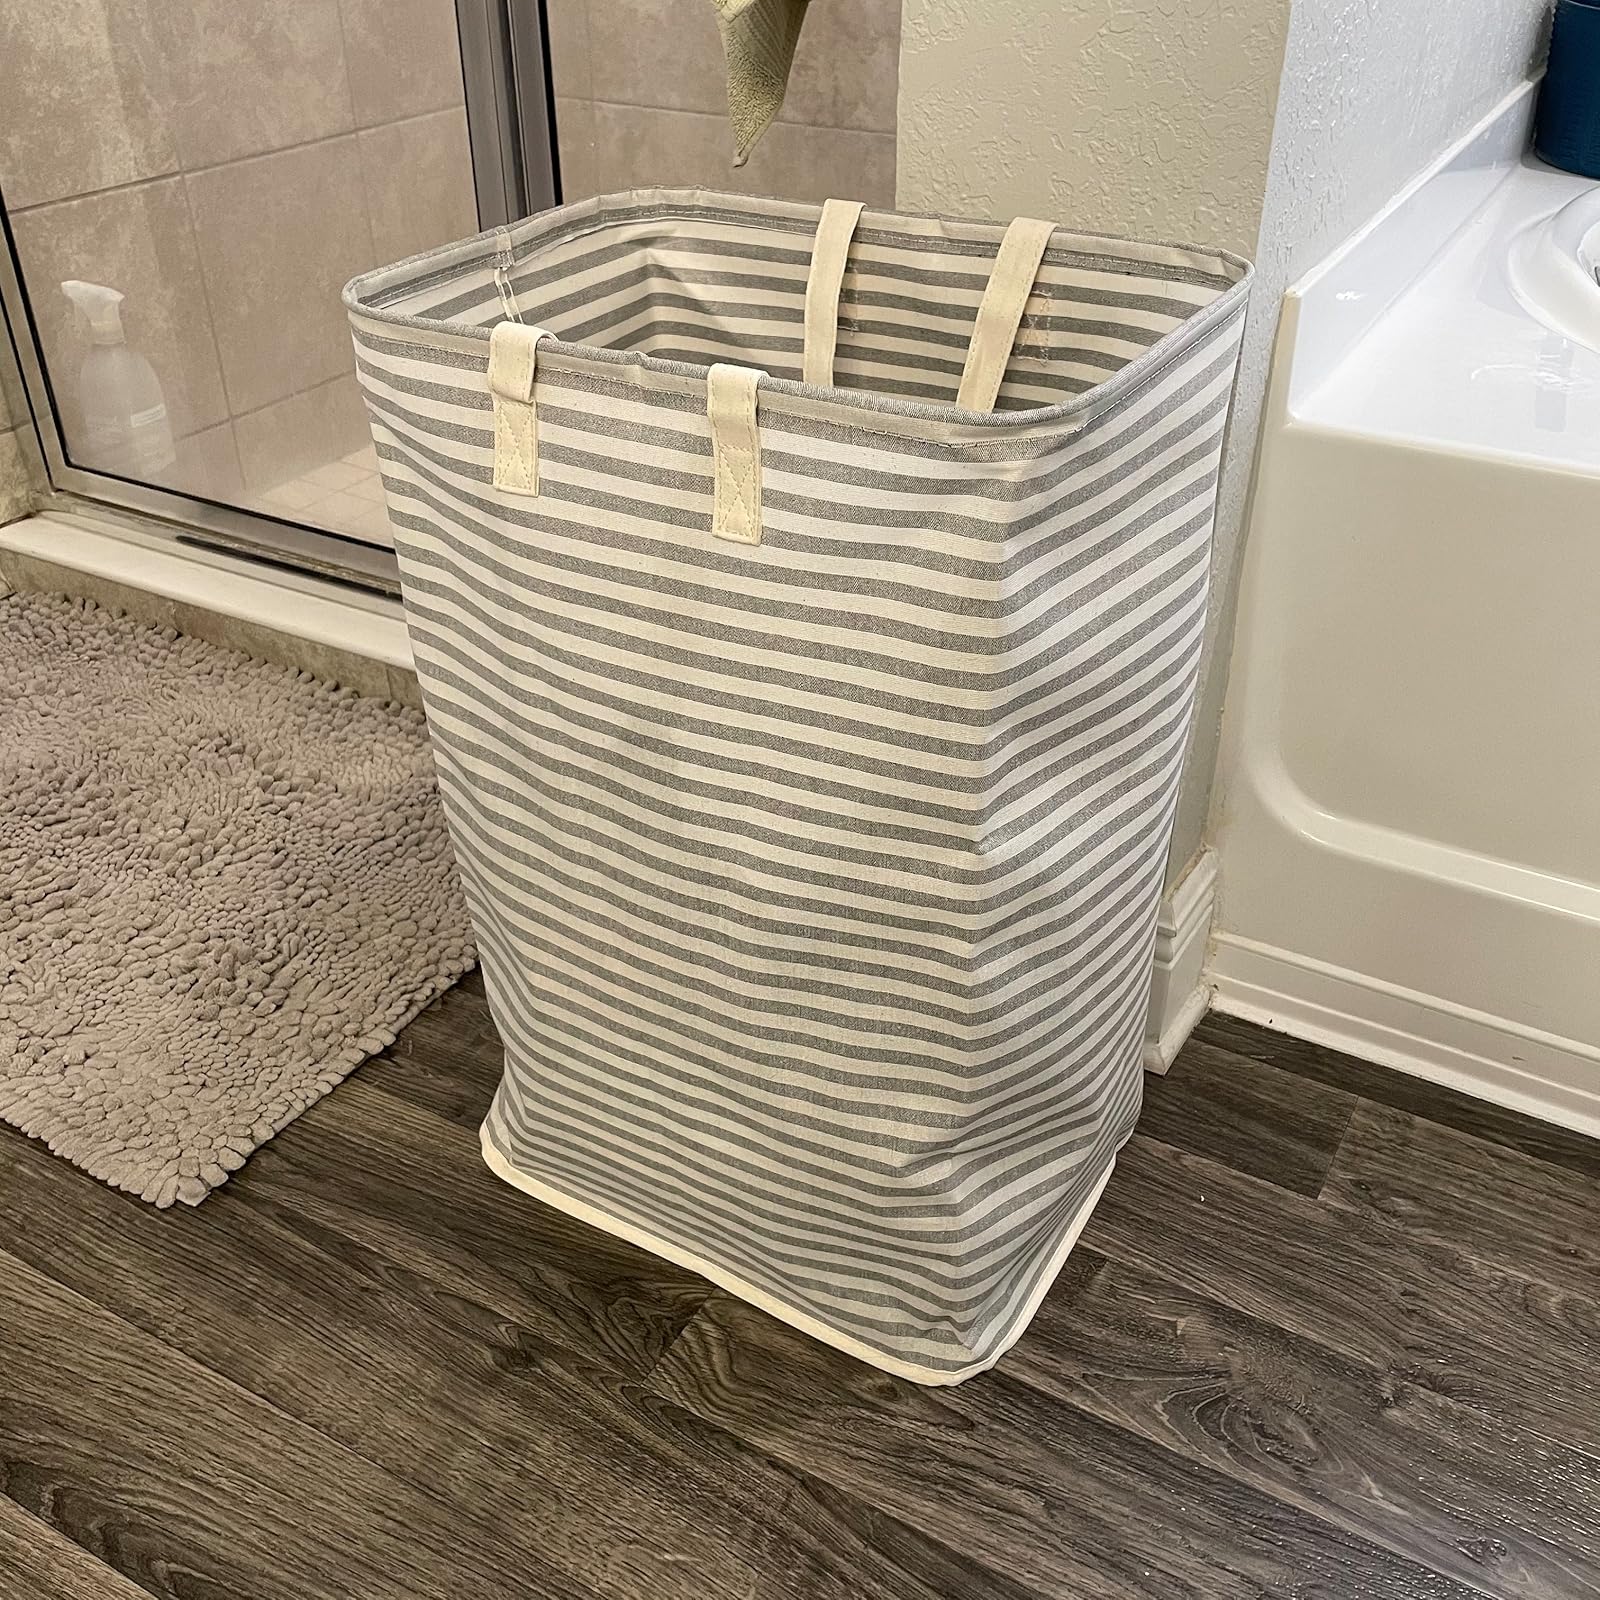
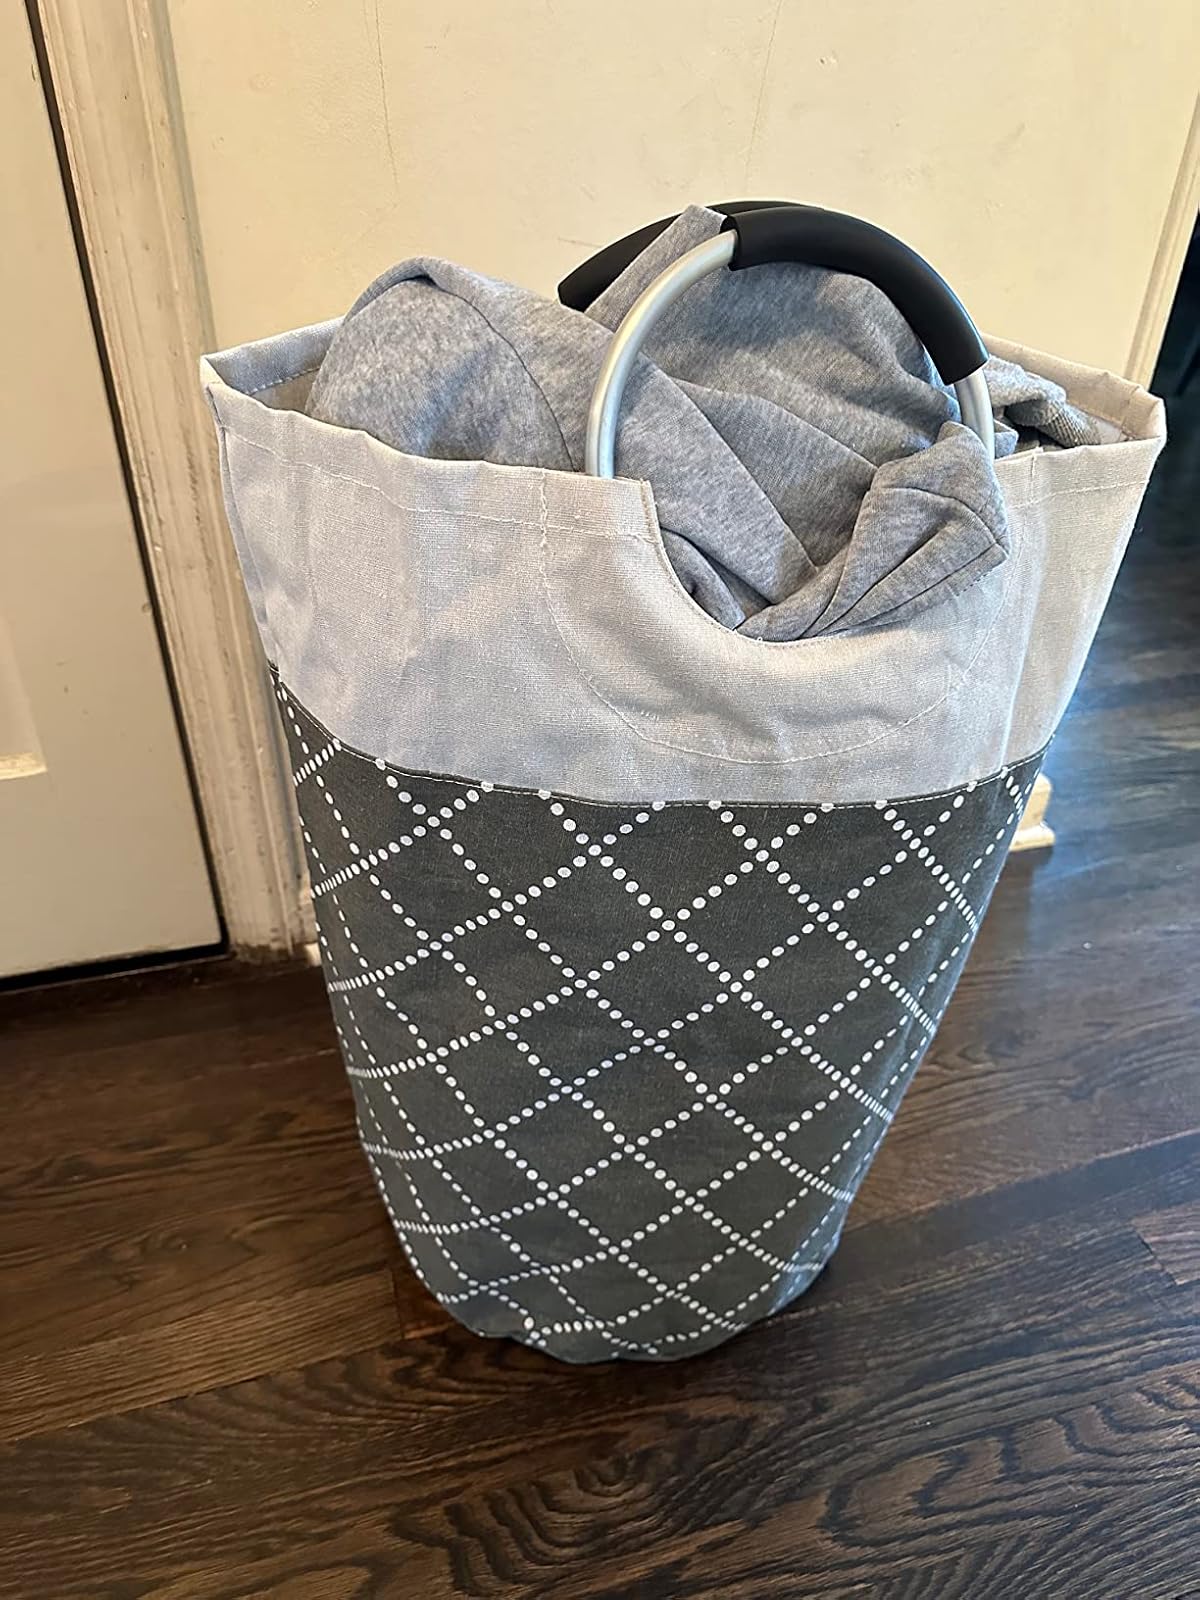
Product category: items_hamper
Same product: no